Sarah Andrews (cricketer)

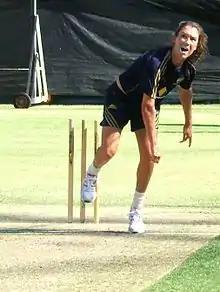
Andrews bowling in the nets at training.

Andrews was selected for the Australia Youth team to play New Zealand A at the end of the season. She took three wickets at 35.00 at an economy rate of 3.00, and hit 54 in a six-wicket defeat in the fourth and final match of the series. Before the 2004–05 season started, Andrews toured Sri Lanka in September as part of the Australian Under-23s to play against the hosts' national team. Australia won three of the four one-dayers, the other was washed-out. Andrews took six wickets at 13.00, including 3/44 in the second match, and scored 10 not out and 31 not out in her only innings. The tour ended with a first-class match against the Sri Lankan team. Andrews took 3/24 and 1/11 in a 144-run win. She also made seven and a duck on her first-class debut.